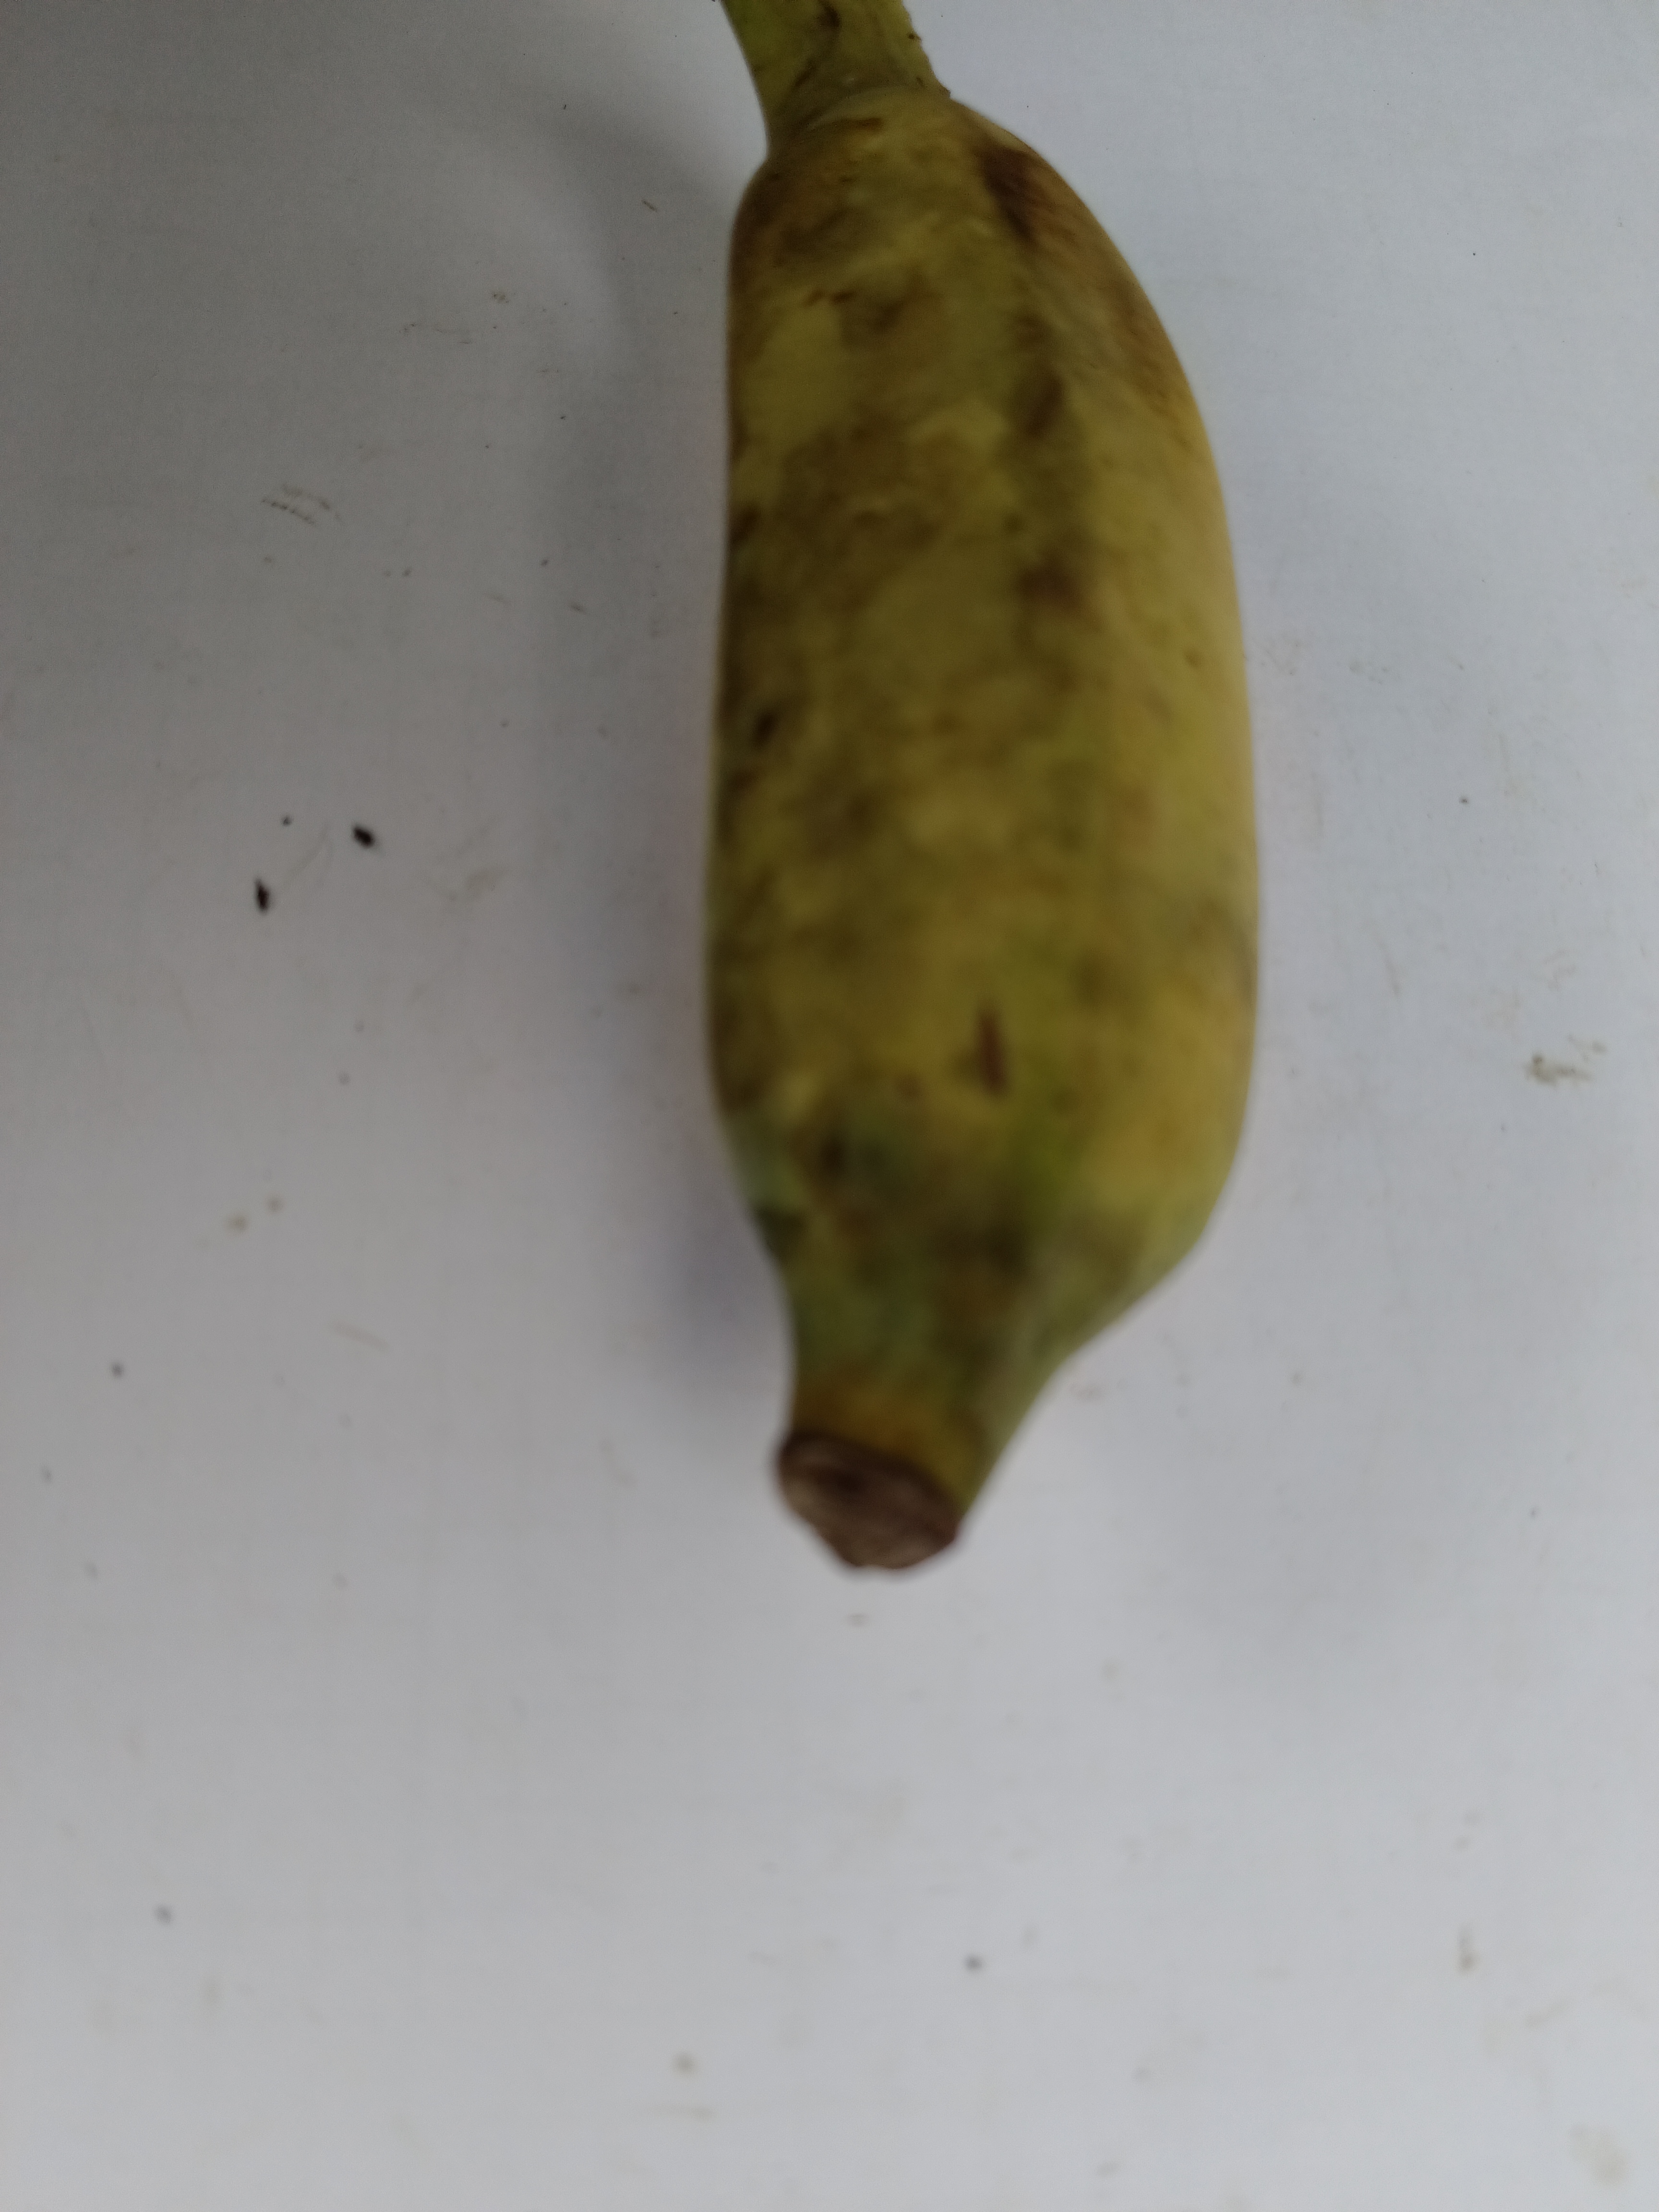
Banana variety: Deshi